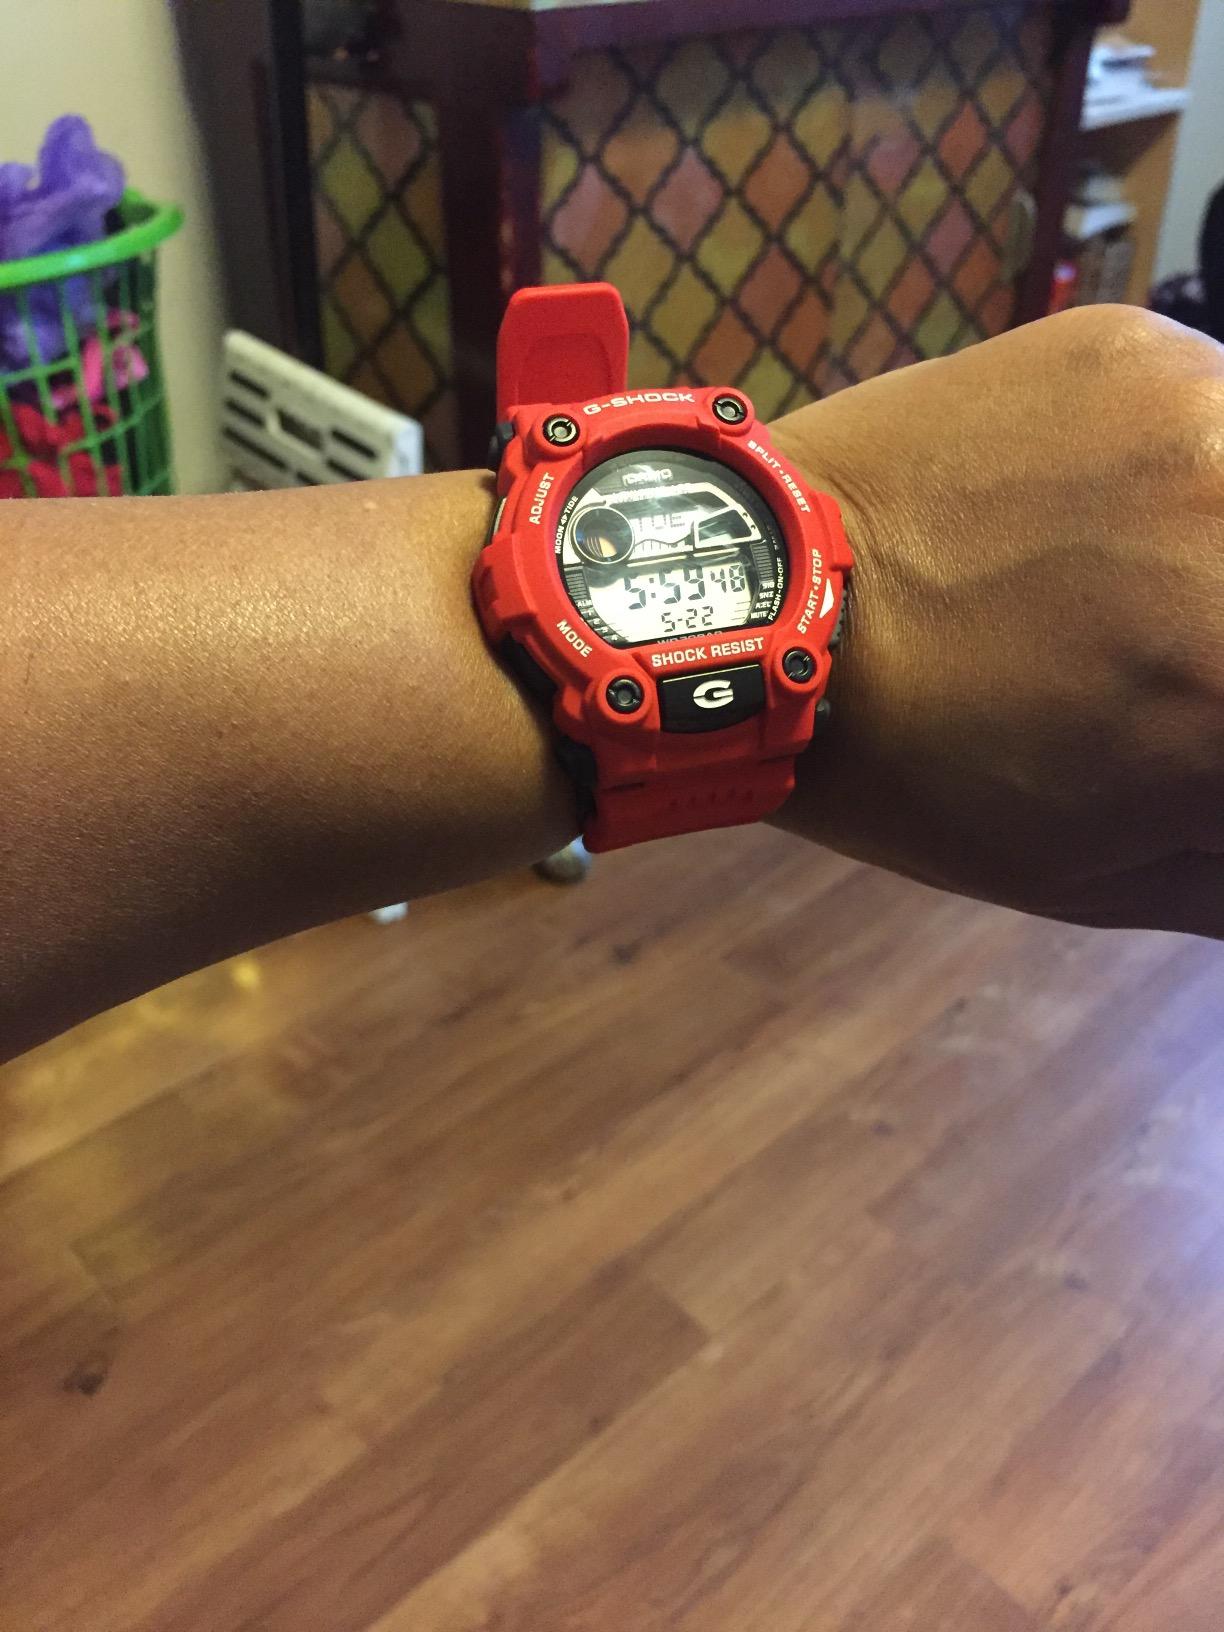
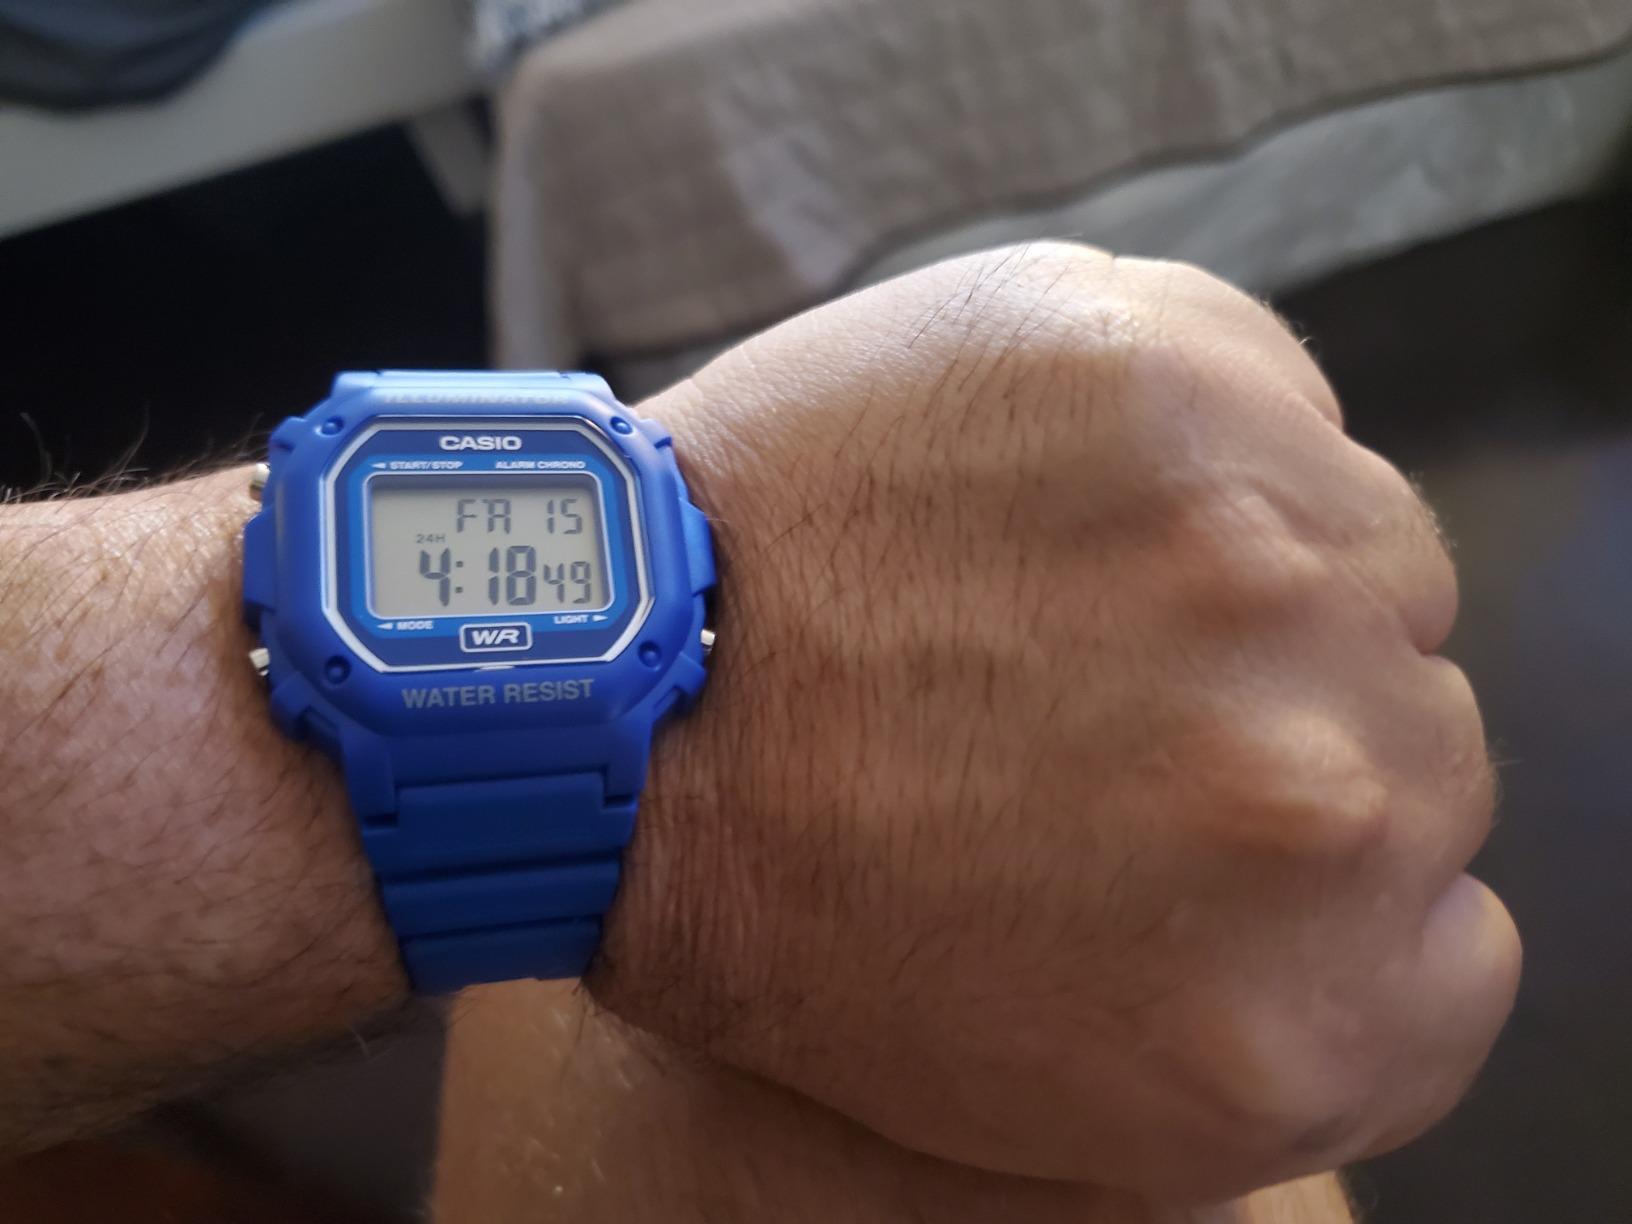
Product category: accessories_watch
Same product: no